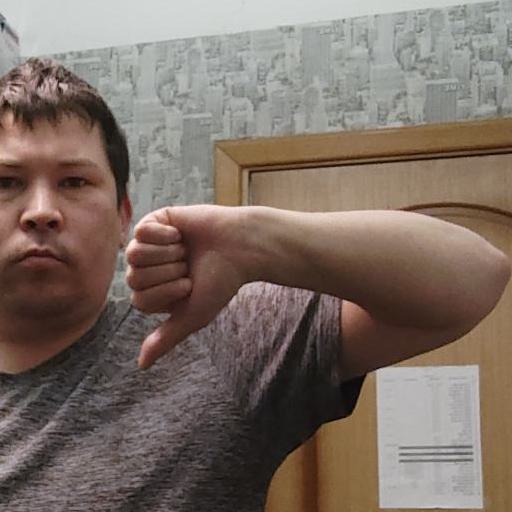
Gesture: dislike